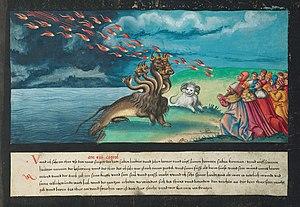
La Bête de l'Apocalypse est une figure de l'eschatologie chrétienne qui apparait dans le chapitre 13 de l'Apocalypse de Jean, en écho à la Vision des quatre bêtes du Livre de Daniel.